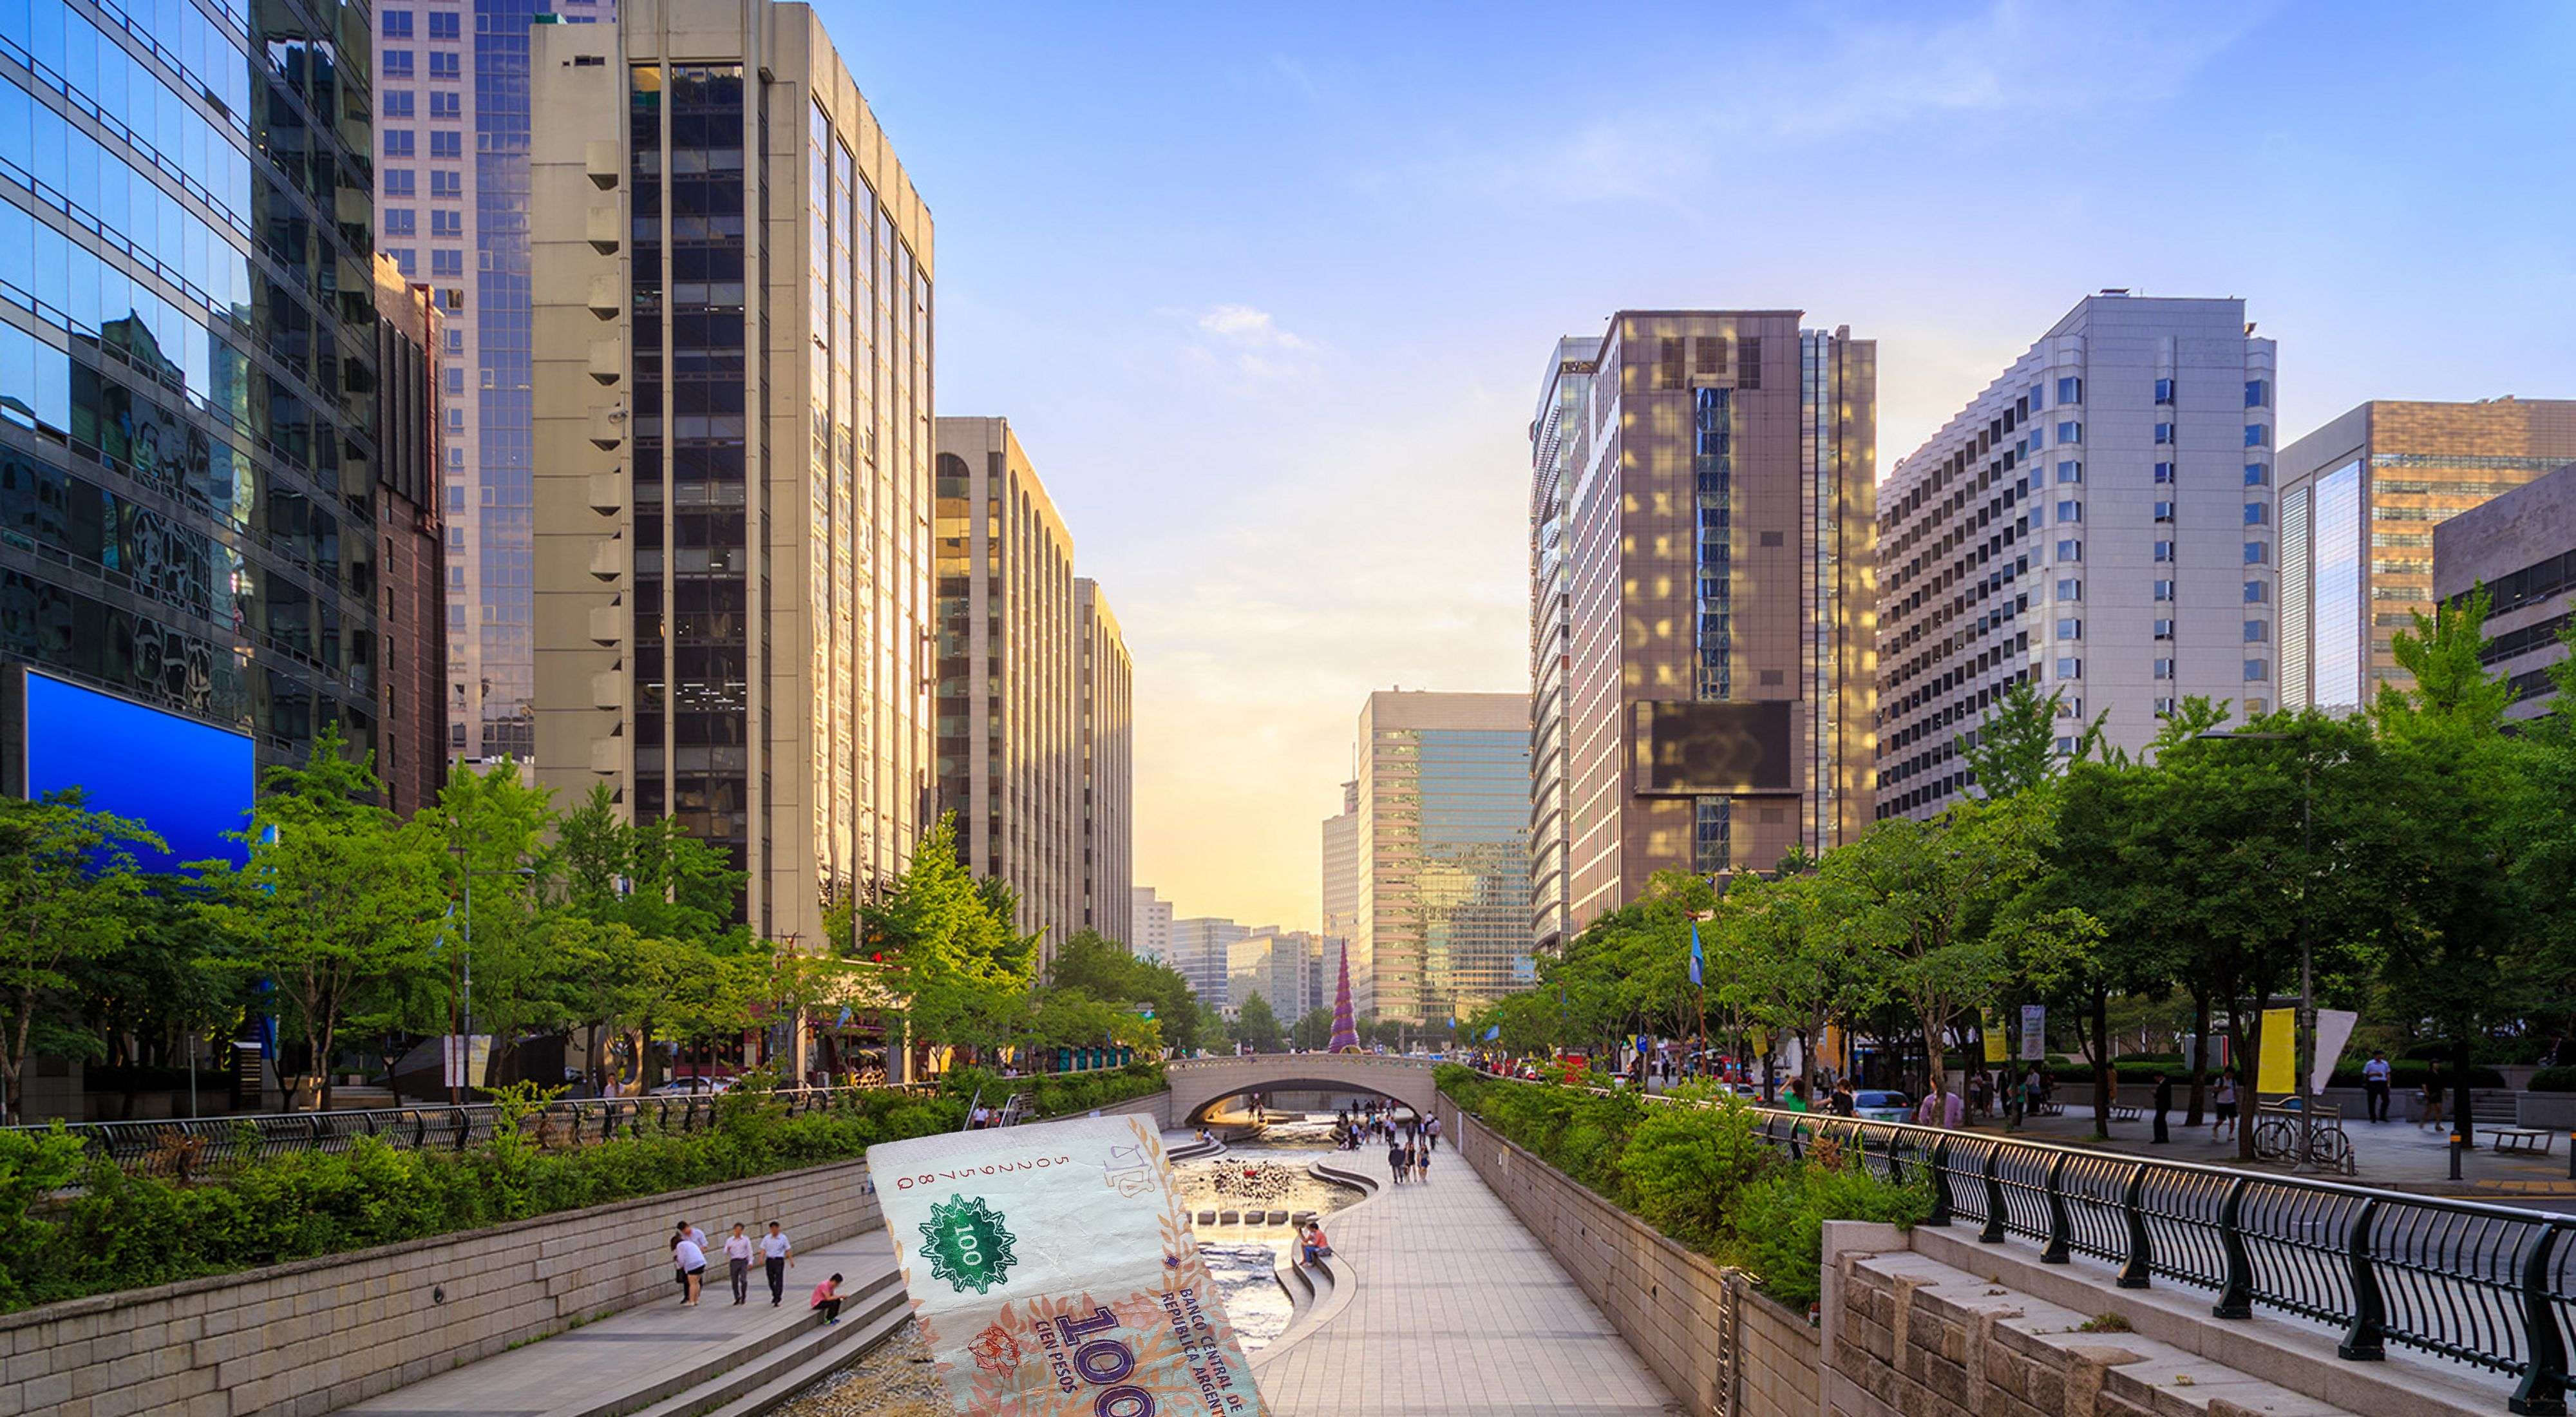
Denominación: 100